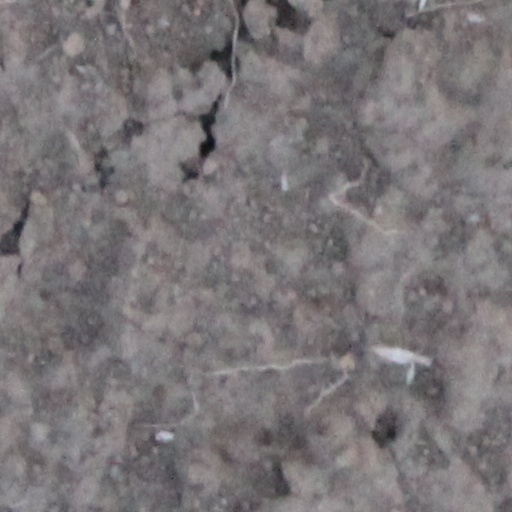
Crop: wheat